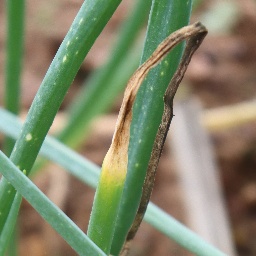
Label: Stemphylium leaf blight and collectrichum leaf blight